Cambrai

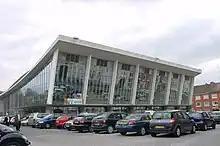
The covered market

The Our Lady of Grace Cathedral was completed in 1703, in the classical style of the time, as the abbey church of the Holy Sepulchre. The church survived the turbulence of the French Revolution as a Temple of Reason from 1794. The admirable Gothic Cathedral from the 12th century was destroyed in the aftermath the Revolution of 1789. There is no trace on the present "Place Fénelon" of the former building. Bishop Louis Belmas adopted the former abbey church as the new cathedral in 1801.